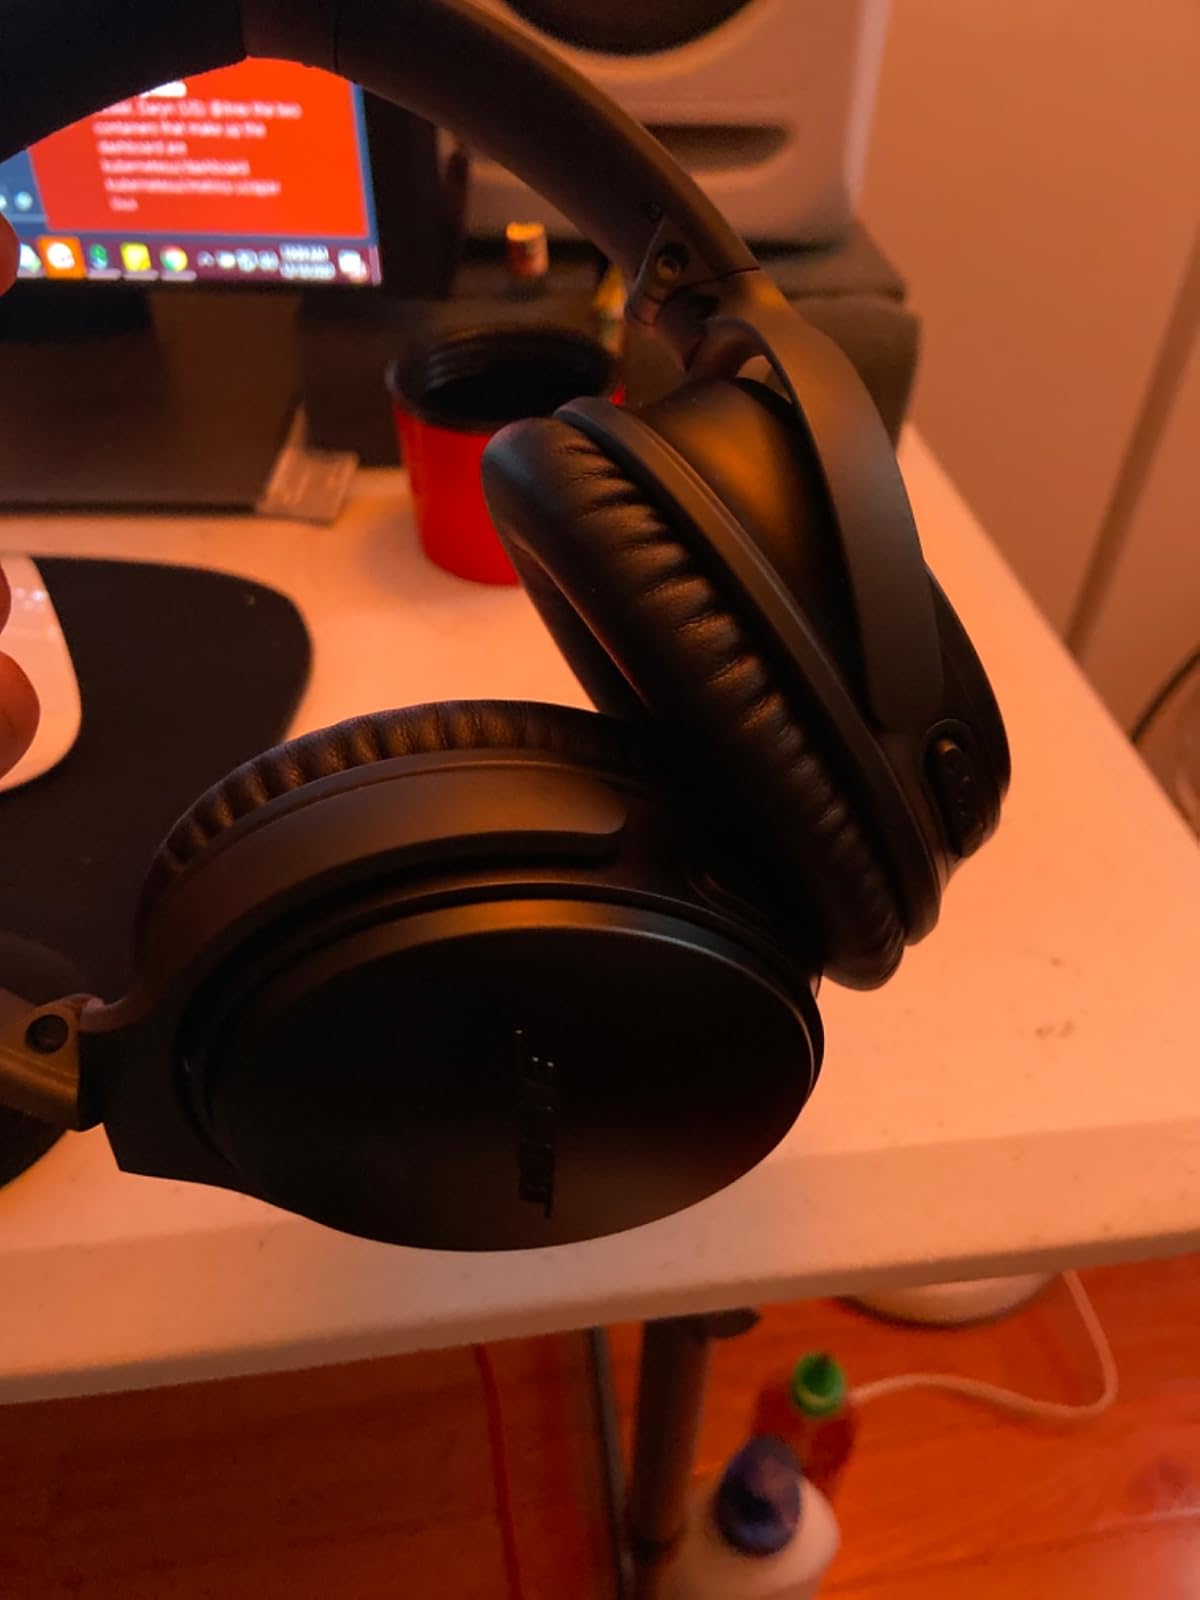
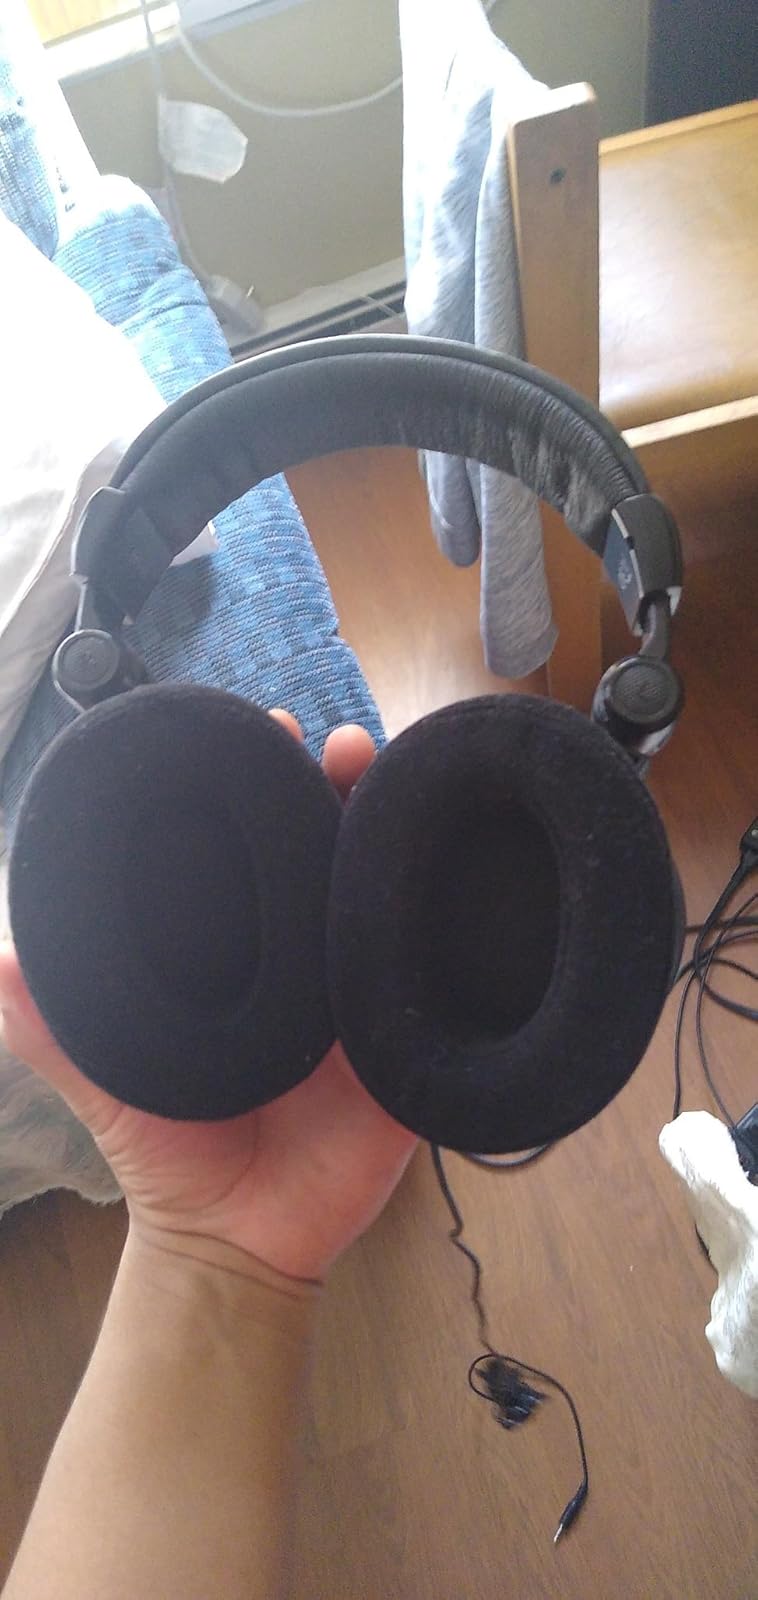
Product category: headphones
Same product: no